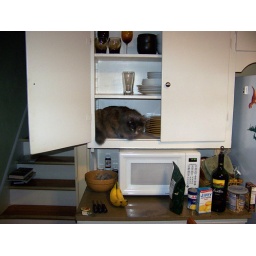
Isis in kitchen cabinet with plates 3